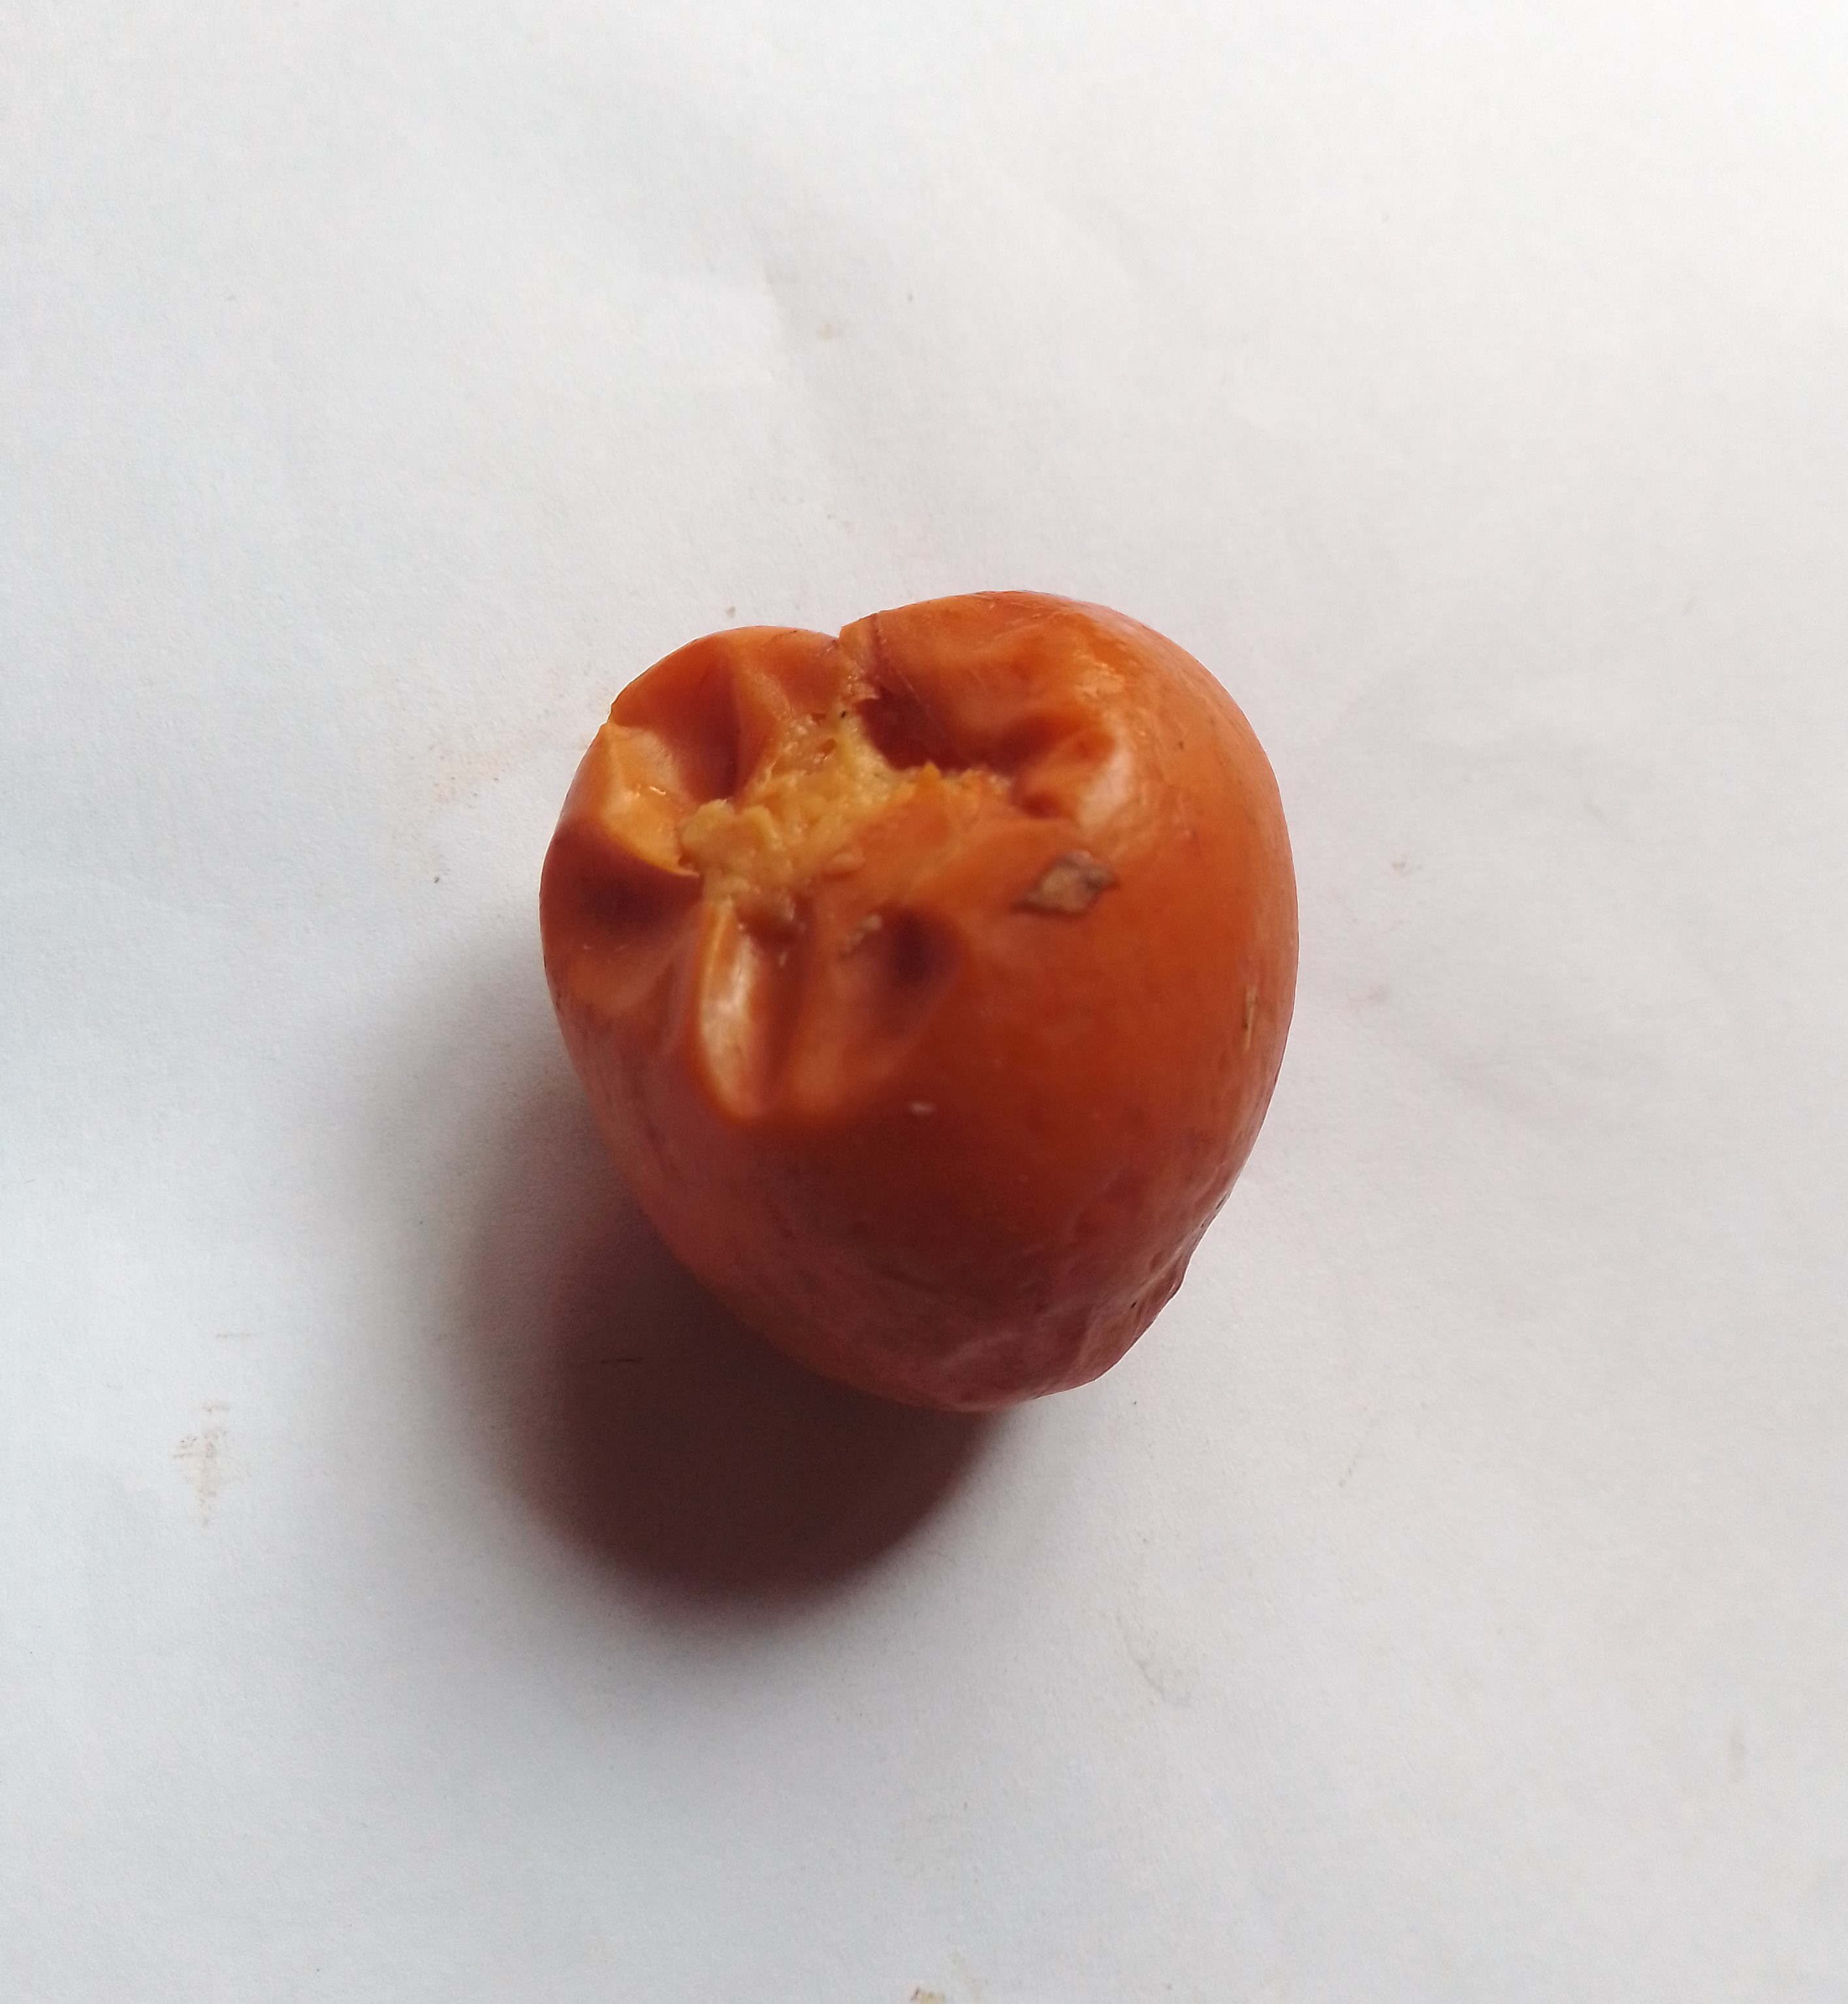
Fruit: jujube
Condition: rotten